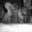
Label: cat